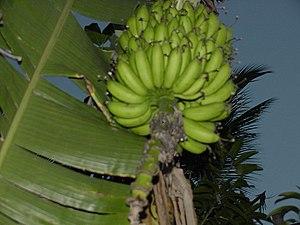
Les bananes latundan sont des cultivars triploïdes de bananes hybrides originaires des Philippines. C'est l'un des cultivars de bananes les plus répandus en Asie du Sud-Est et aux Philippines, avec les bananes Lacatan et Saba.
La banane est le fruit ou la baie dérivant de l’inflorescence du bananier. Les bananes sont des fruits très généralement stériles issus de variétés domestiquées. Seuls les fruits des bananiers sauvages et de quelques cultivars domestiques contiennent des graines. Les bananes sont généralement jaunes avec des taches brunâtres lorsqu'elles sont mûres et vertes quand elles ne le sont pas.